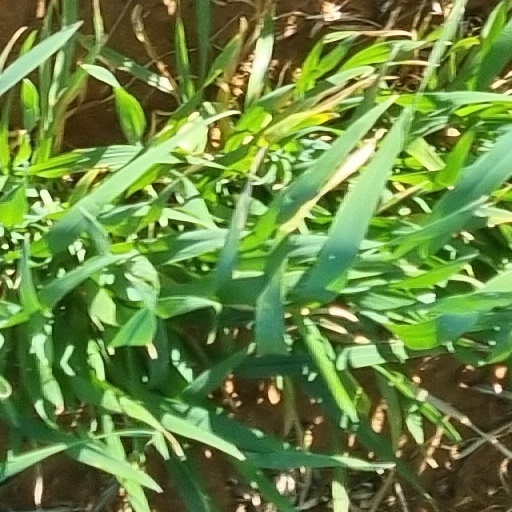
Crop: wheat